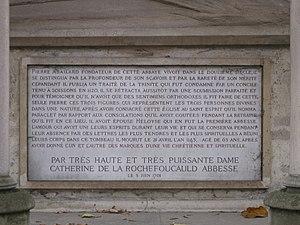
Tombe d'Abélard et Héloïse au cimetière du Père-Lachaise à Paris.
L’abbaye du Paraclet, appelée habituellement Le Paraclet ou encore Paraclet de Nogent, était une abbaye féminine bénédictine prestigieuse fondée par Abélard et Héloïse au XIIᵉ siècle en Champagne à l'écart de Quincey, village aujourd'hui rattaché à la commune de Ferreux-Quincey, dans le diocèse de Troyes, département de l'Aube.
Cet article recense les monuments historiques de l'Aube, en France.